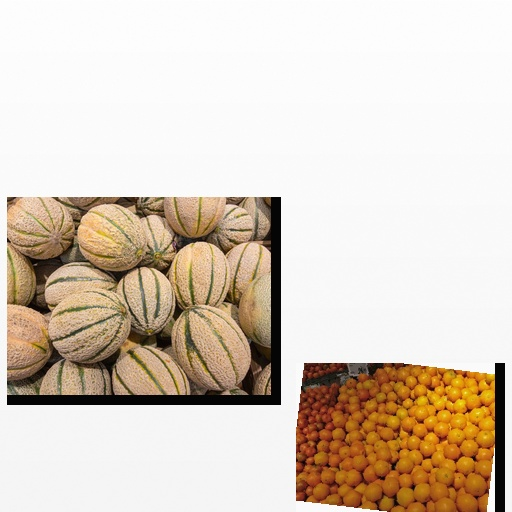
Food items: orange, cantaloupe